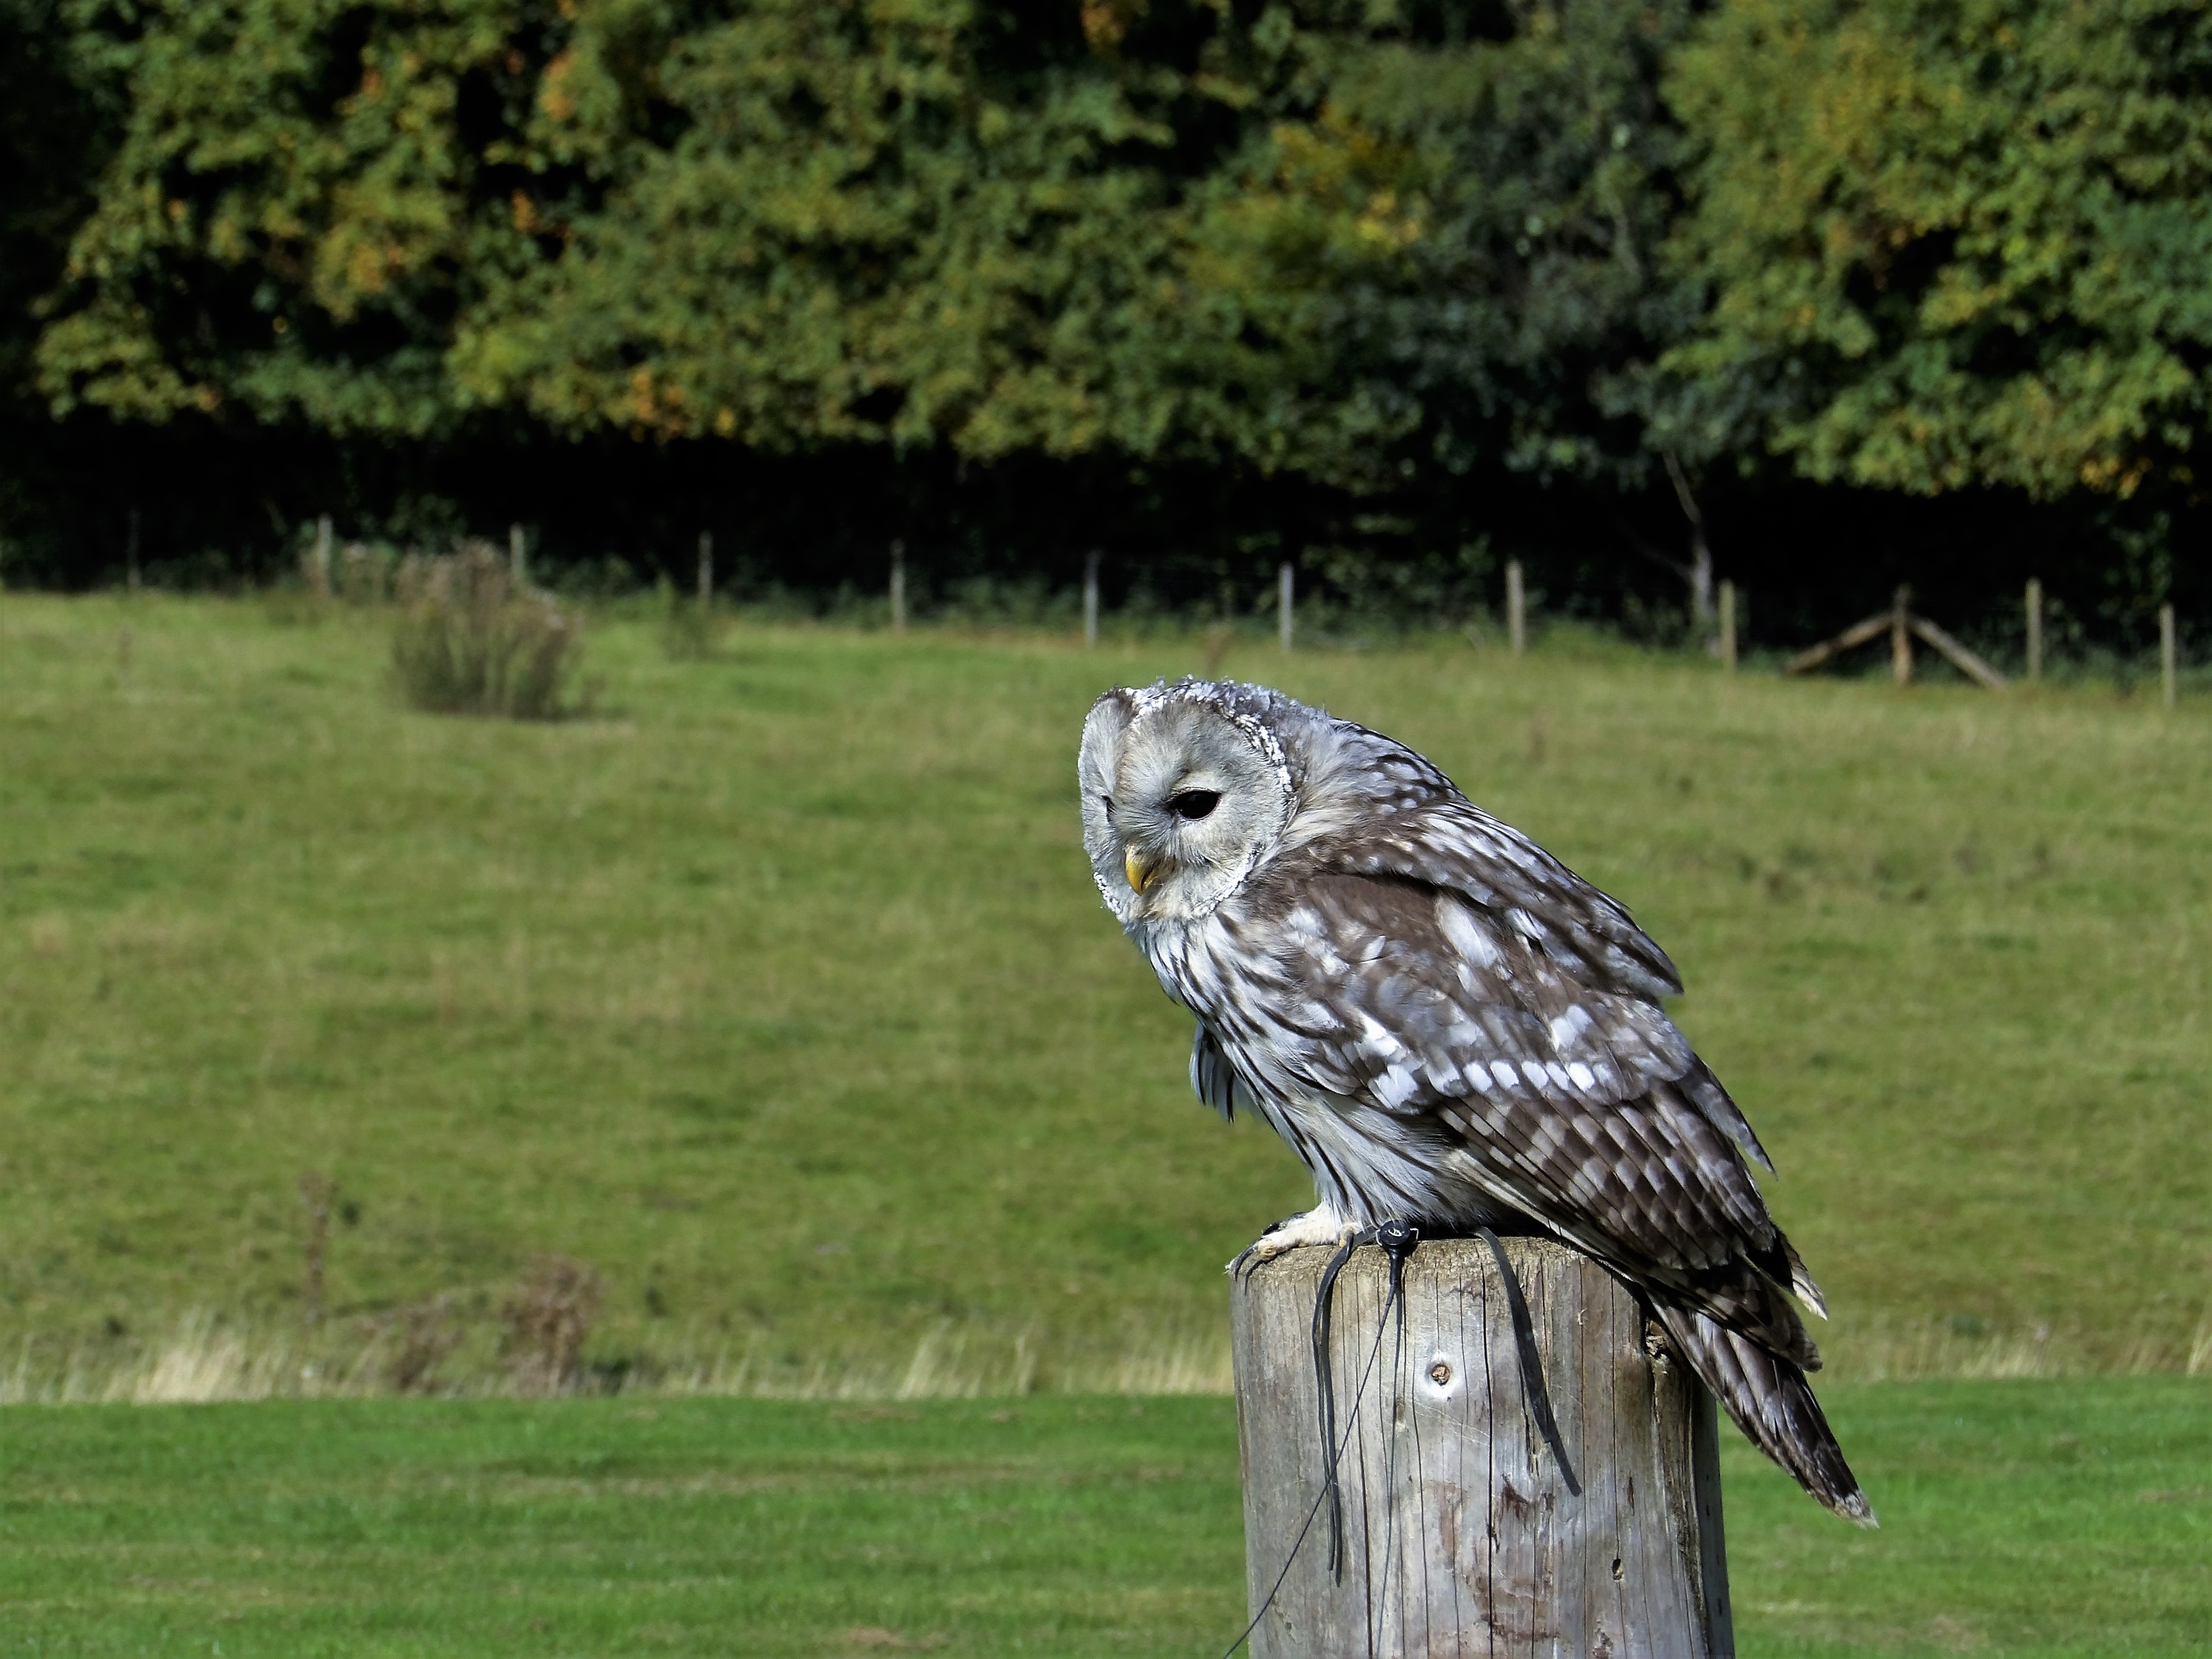
bird, animal, wildlife, wild, orange, portrait, beak, eagle, predator, owl, feather, fauna, raptor, plumage, bird of prey, vertebrate, big, european, hunter, nocturnal, prey, falconry, eagle owl, horned